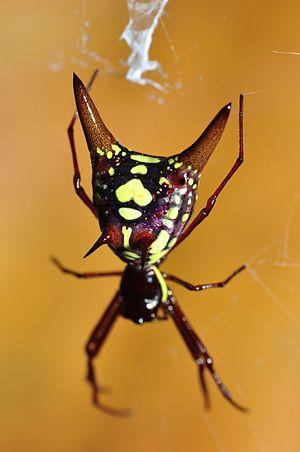
Micrathena sexspinosa est une espèce d'araignées aranéomorphes de la famille des Araneidae.